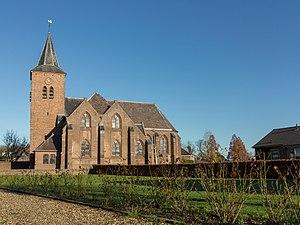
Zetten est un village situé dans la commune néerlandaise d'Overbetuwe, dans la province de Gueldre. Le 1ᵉʳ janvier 2008, le village comptait 5 200 habitants.